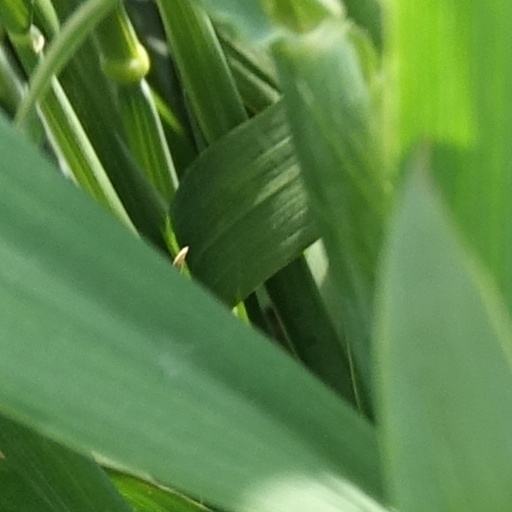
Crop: wheat